Cedarville, California

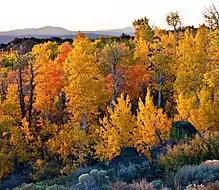
The Wall Canyon Wilderness Study Area, about SE in Nevada, features a fine fall color display in mid-October.

The town hosts an annual Last Frontier Fair in August. Tourist services, such as bed and breakfast accommodations, are available in the community. One area attraction is the Warner Mountains, most of which are inside Modoc National Forest, and the headquarters of the Warner Mountain Ranger District is in downtown Cedarville.